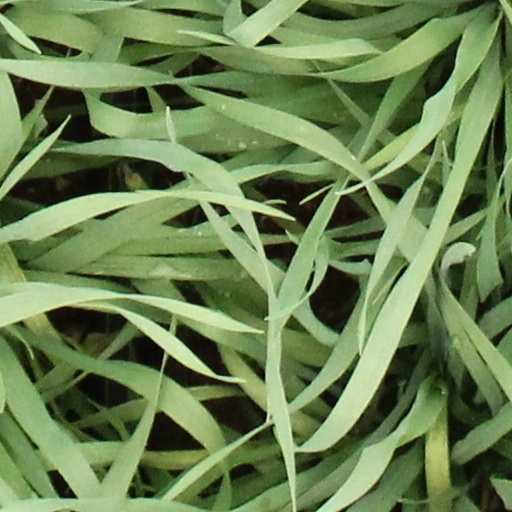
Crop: wheat